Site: brandenburg
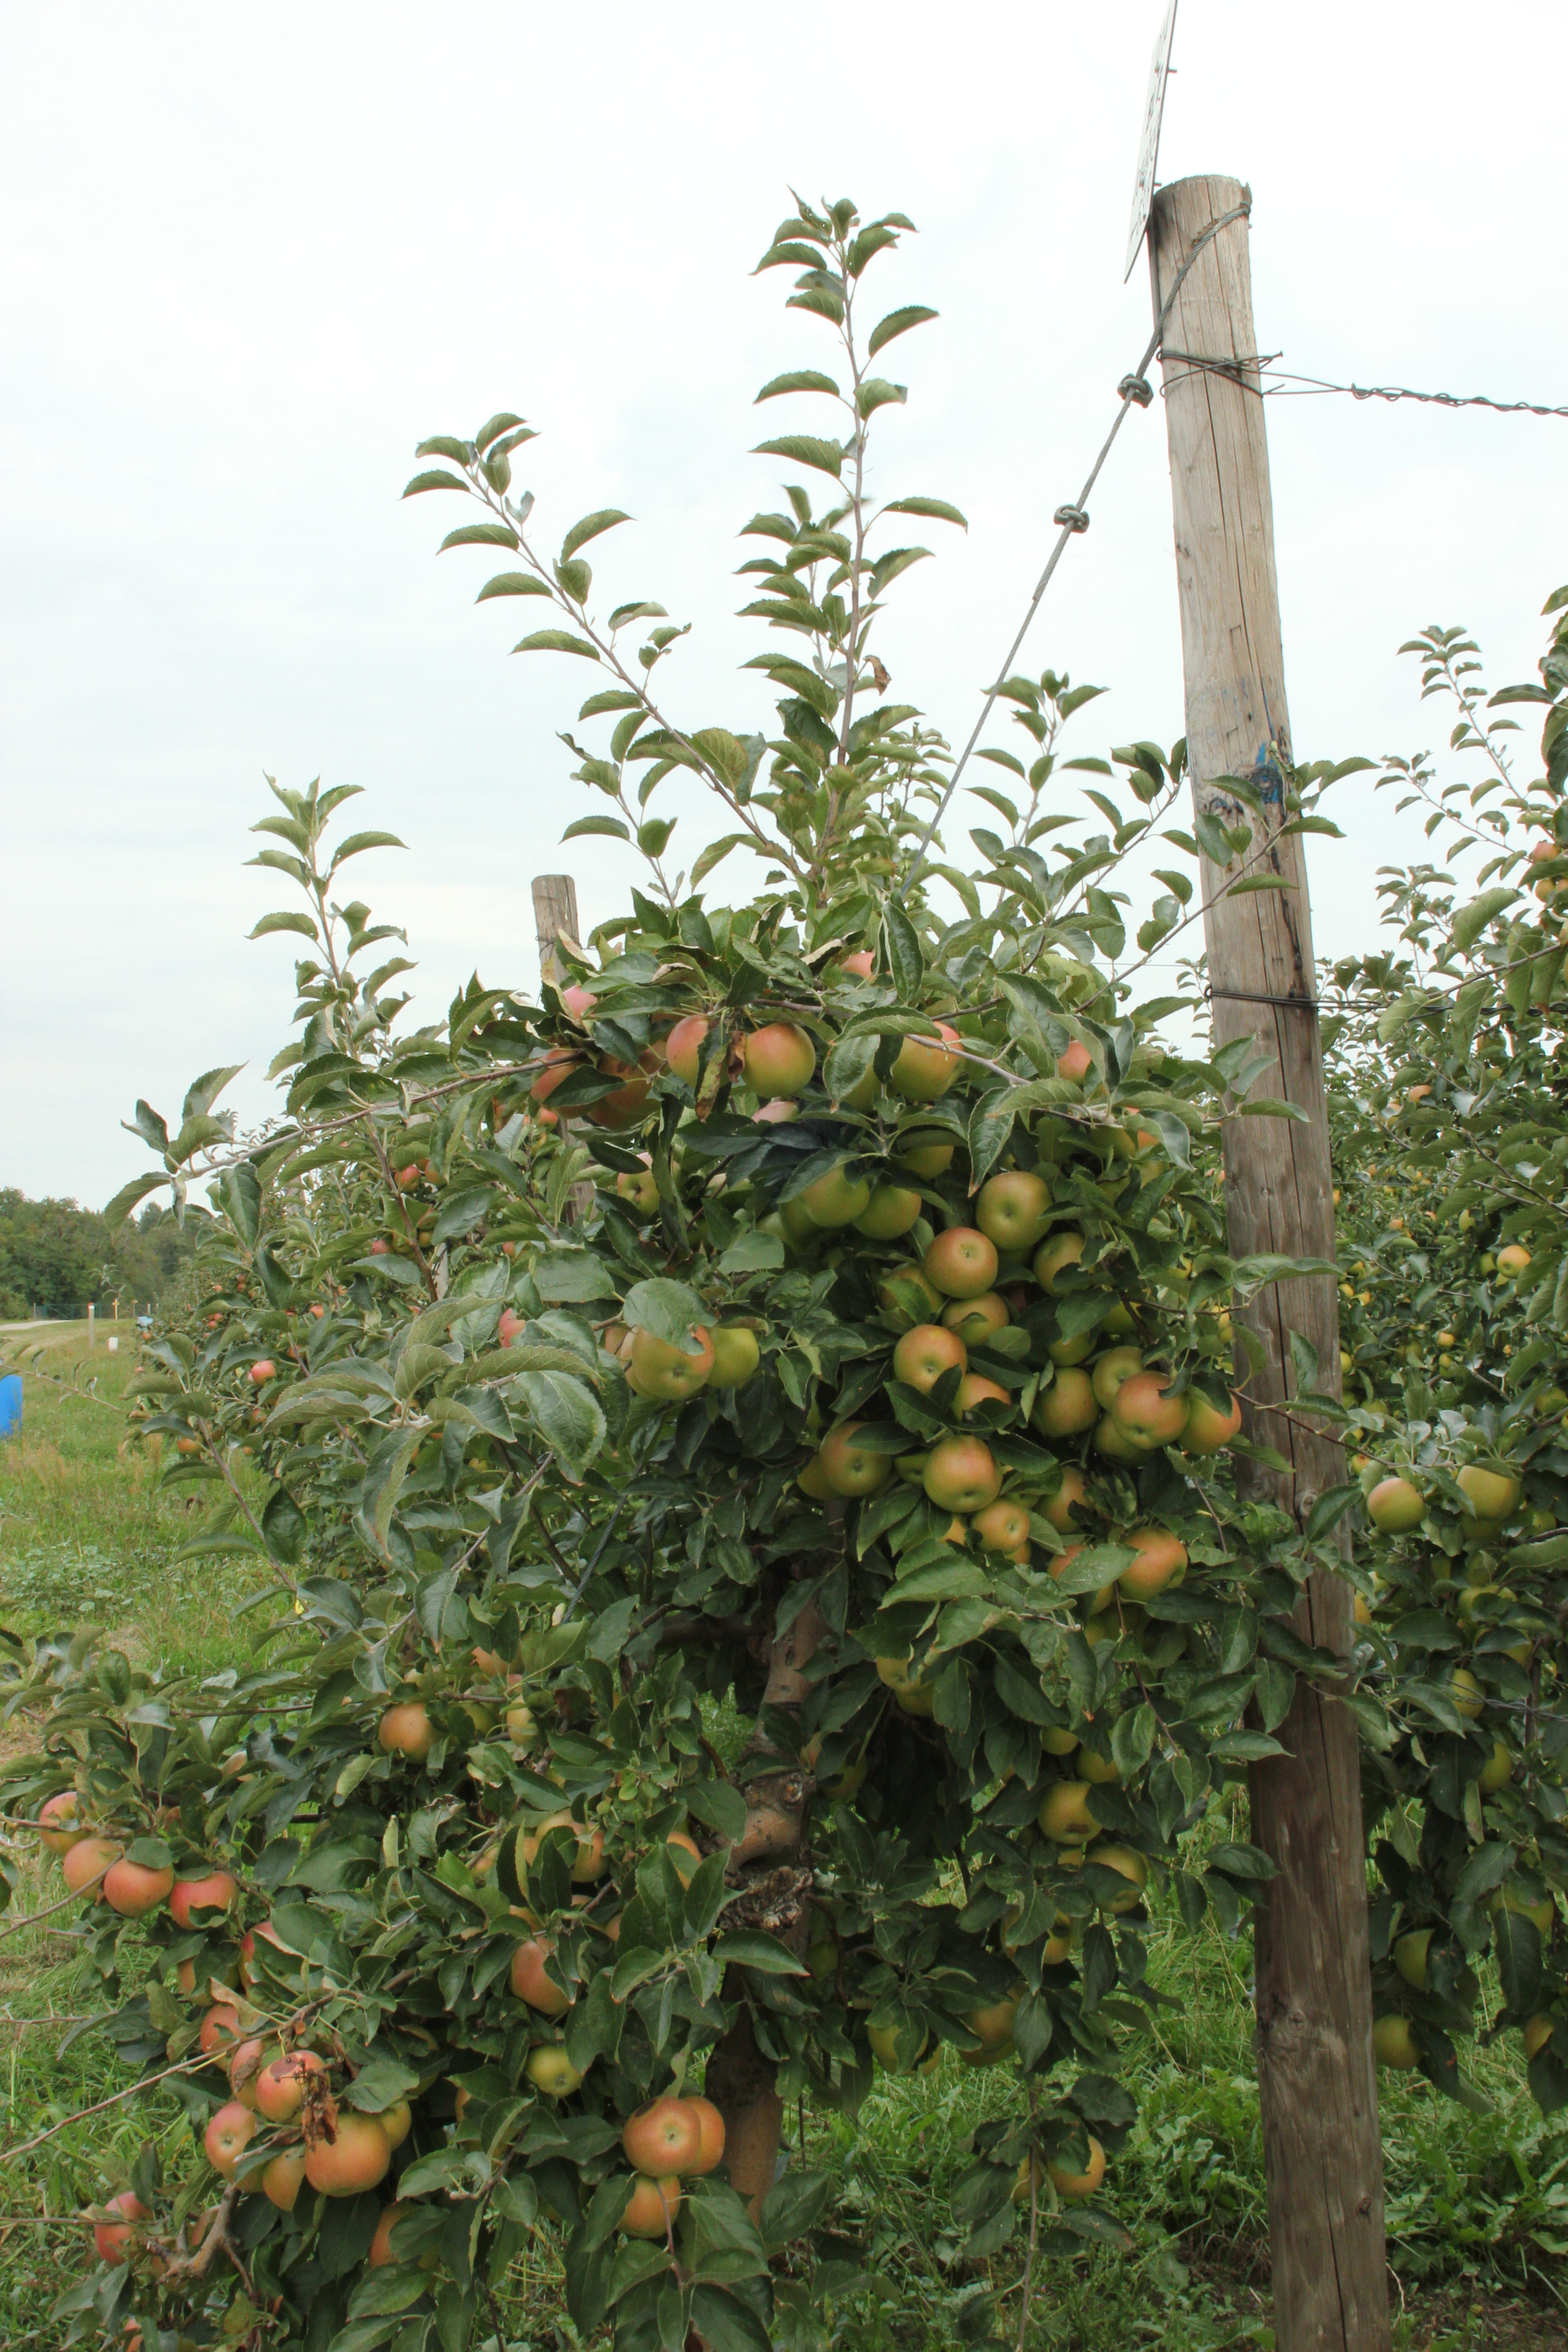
Growth stage (BBCH 87): Maturity of fruit and seed